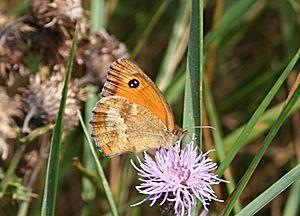
L’Amaryllis est une espèce de lépidoptères de la famille des Nymphalidae et de la sous-famille des Satyrinae.